Roman Villa Palazzi di Casignana

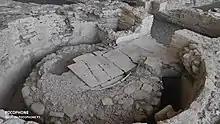
Latrine (40)

East of the baths, this sector linked the baths to the residential part via portico 59 on one side of the main peristyle of the villa (55) with a geometric polychrome mosaic floor.